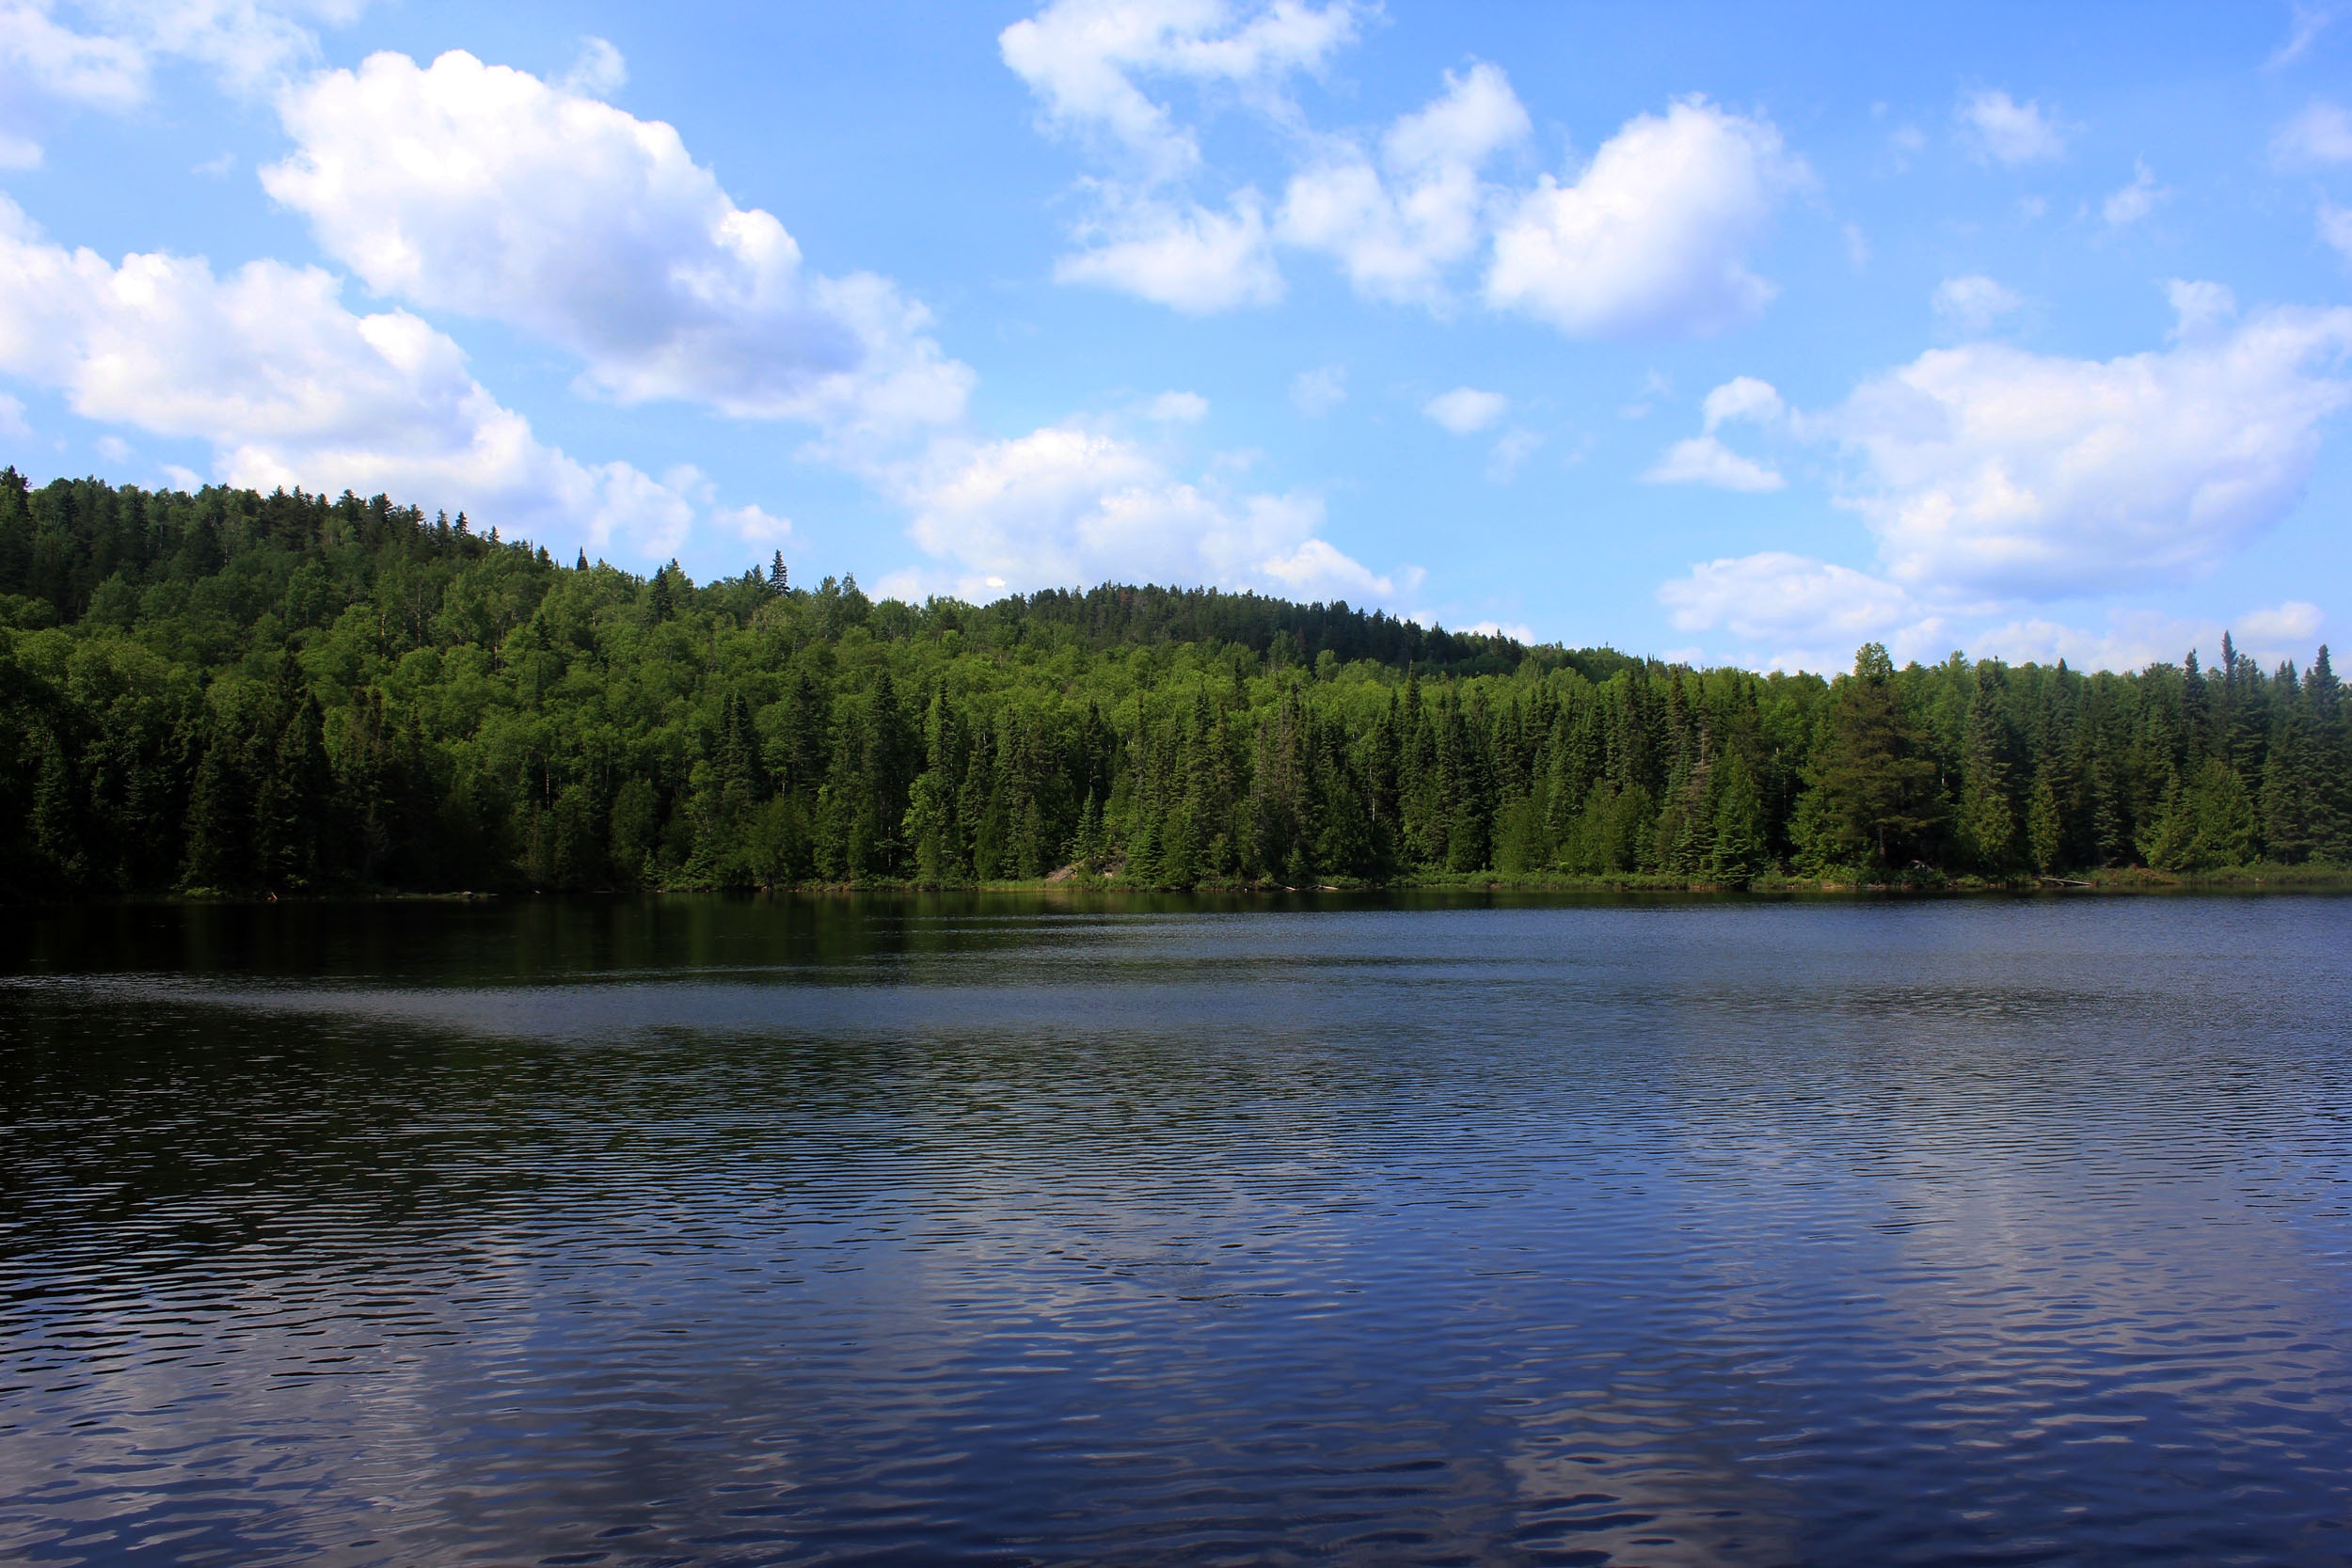
landscape, tree, water, nature, forest, wilderness, mountain, cloud, lake, river, pond, reflection, usa, reservoir, body of water, wetland, whale, habitat, loch, minnesota, natural environment, superior national forest